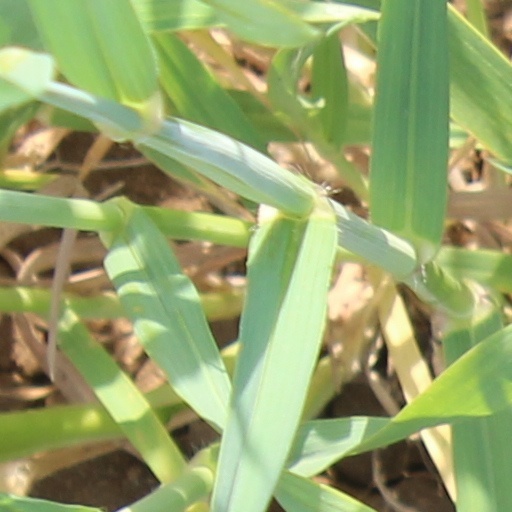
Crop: wheat